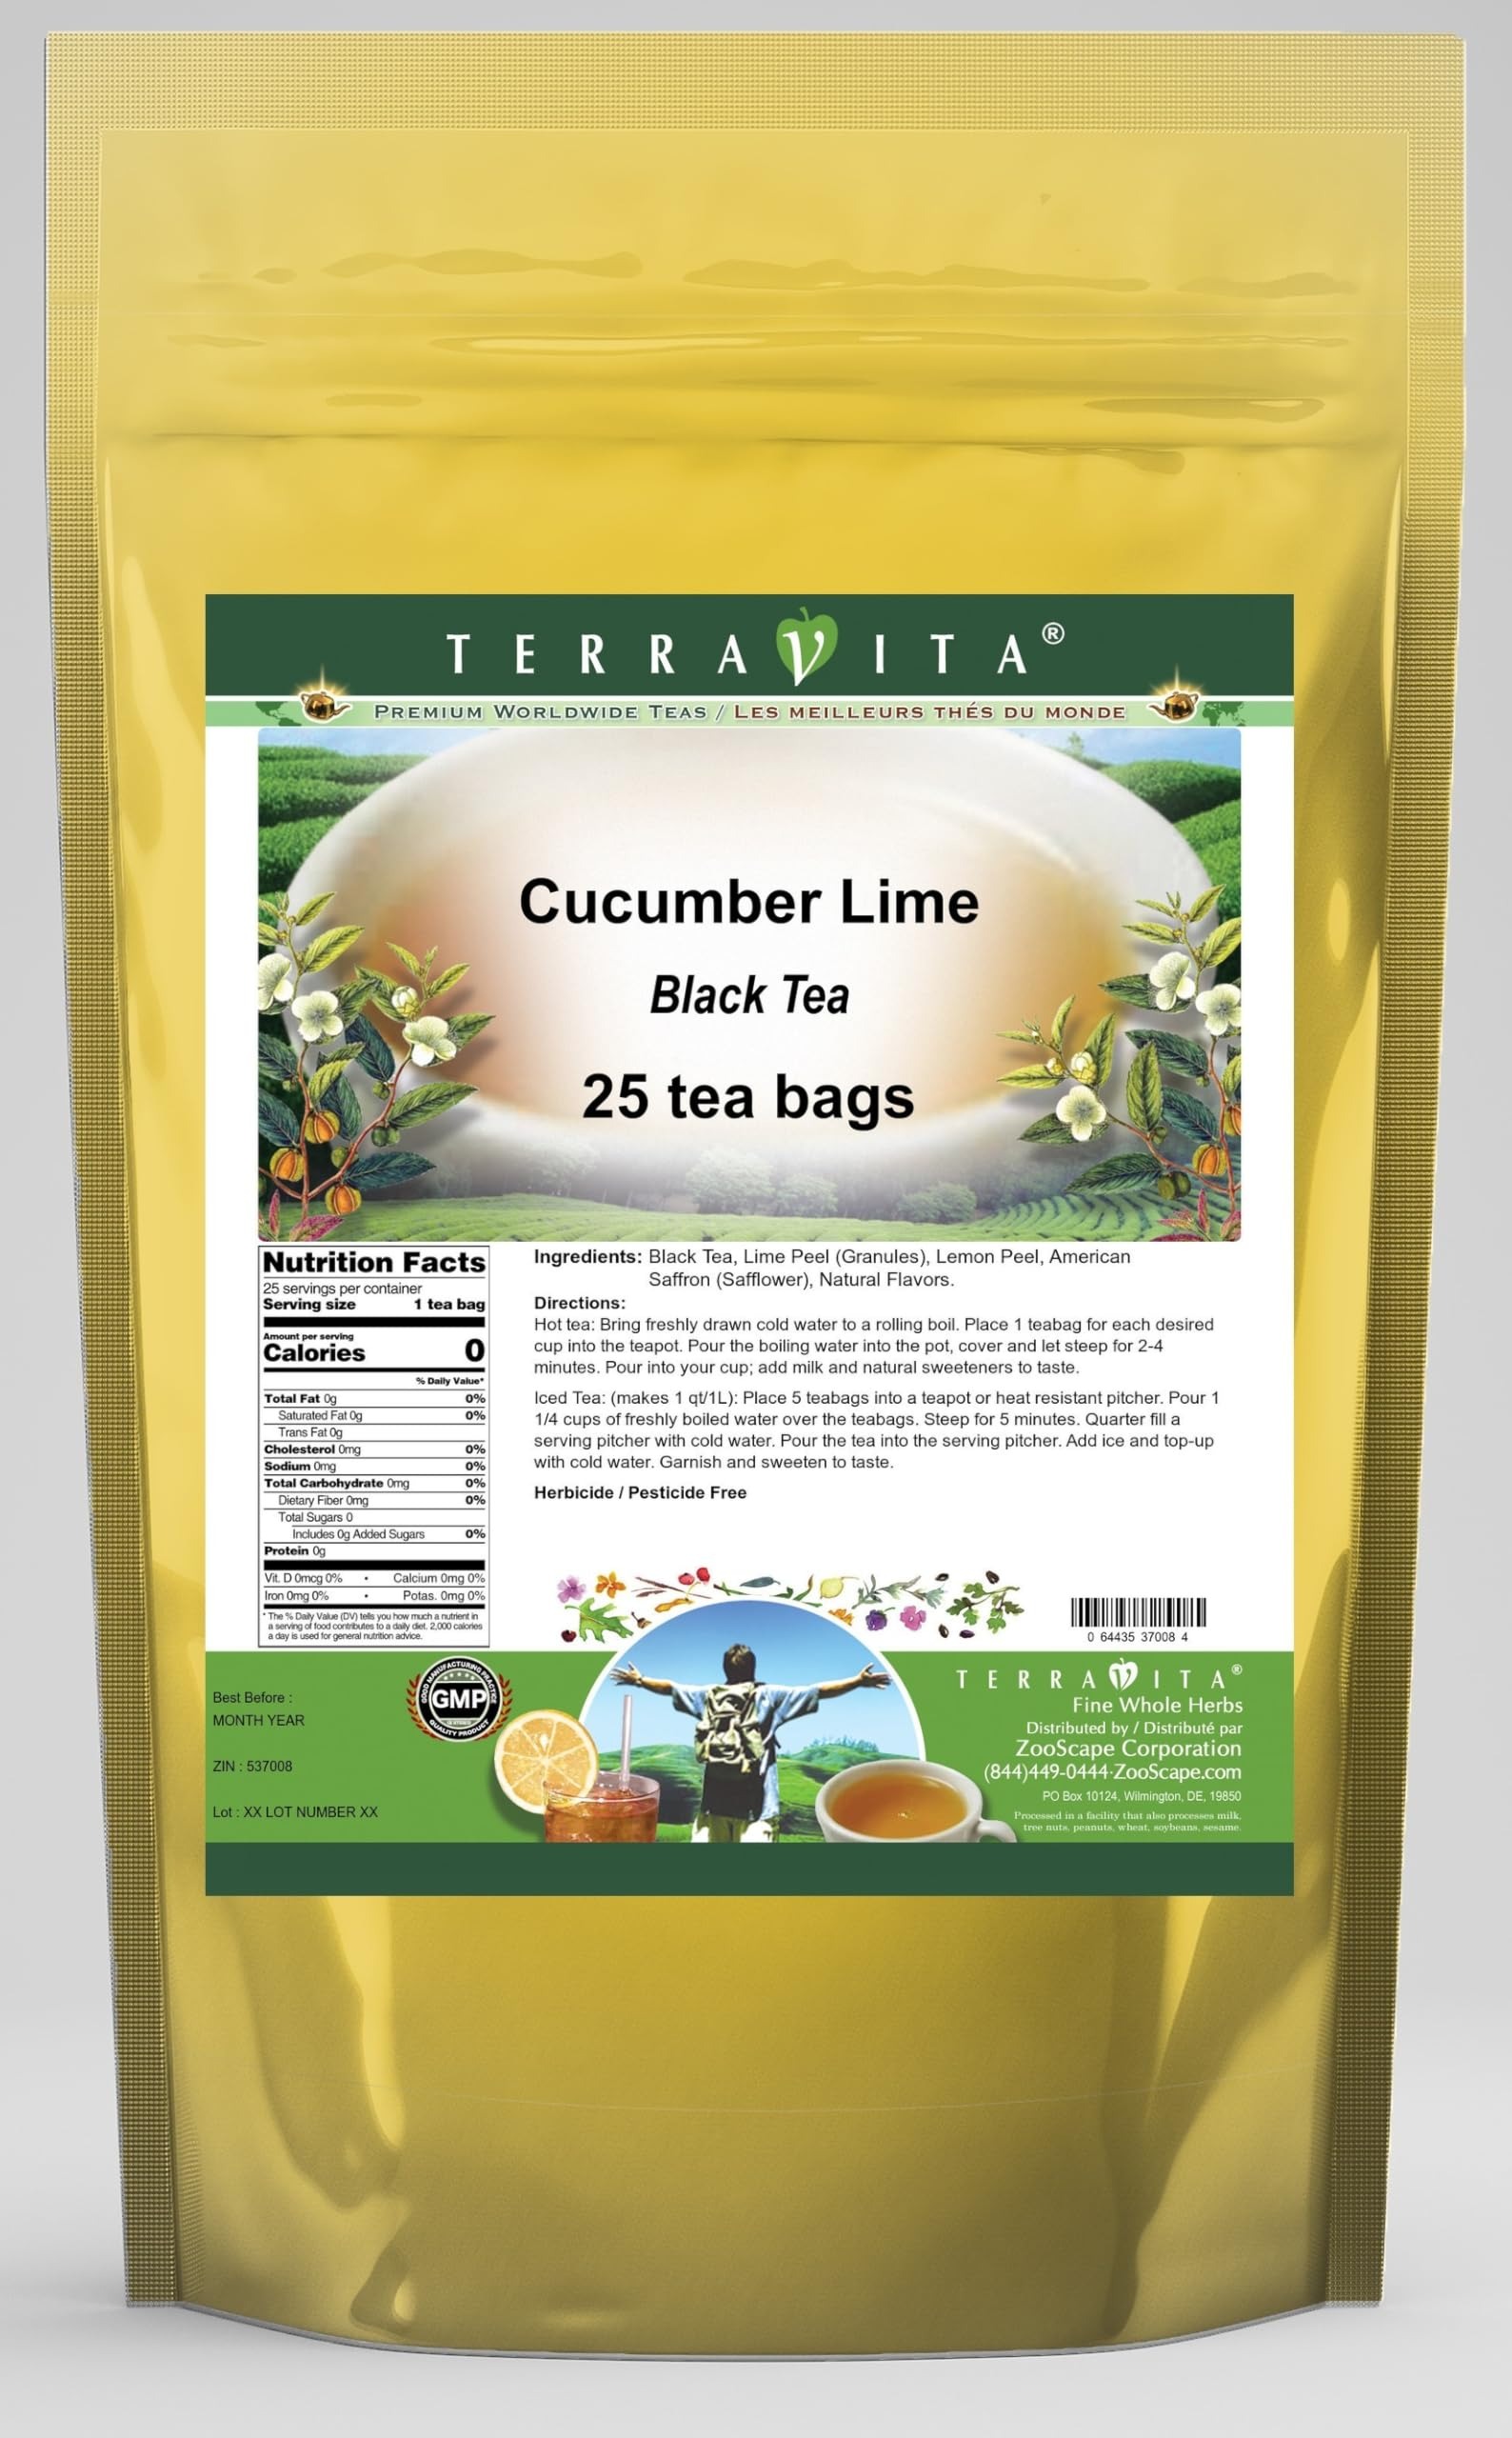
Item Name: Cucumber Lime Black Tea (25 tea bags, ZIN: 537008) - 2 Pack
Bullet Point 1: Our Cucumber Lime Black Tea is a tasty flavored Black tea with Lime Peel, Lemon Peel and American Saffron (Safflower) that has a refreshing taste that will impress you! The unique Cucumber Lime taste is delicious! - Ingredients: Black tea, Lime Peel, Lemon Peel, American Saffron (Safflower) and Natural Cucumber Lime Flavor.
Bullet Point 2: No fillers.
Bullet Point 3: Manufacturer: TerraVita
Bullet Point 4: Size: 25 tea bags
Bullet Point 5: Black Tea Bags - Packed in a convenient upright pouch!
Product Description: Our Cucumber Lime Black Tea is a tasty flavored Black tea with Lime Peel, Lemon Peel and American Saffron (Safflower) that has a refreshing taste that will impress you! The unique Cucumber Lime taste is delicious! - Ingredients: Black tea, Lime Peel, Lemon Peel, American Saffron (Safflower) and Natural Cucumber Lime Flavor. - Hot tea brewing method: Bring freshly drawn cold water to a rolling boil. Place 1 teabag for each desired cup into the teapot. Pour the boiling water into the pot, cover and let steep for 2-4 minutes. Pour into your cup; add milk and natural sweeteners to taste. - Iced tea brewing method: (to make 1 liter/quart): Place 5 teabags into a teapot or heat resistant pitcher. Pour 1 1/4 cups of freshly boiled water over the teabags. Steep for 5 minutes. Quarter fill a serving pitcher with cold water. Pour the tea into the serving pitcher. Add ice and top-up with cold water. Garnish and sweeten to taste. - TerraVita is an exclusive line of premium-quality, natural source products that use only the finest, purest and most potent ingredients found around the world. TerraVita is hallmarked by the highest possible standards of purity, potency, stability and freshness. All of our products are prepared with the highest elements of quality control, from raw materials through the entire manufacturing process, up to and including the moment that the bottles or bags are sealed for freshness and shipped out to you. Our highest possible standards are certified by independent laboratories and backed by our personal guarantee. - TerraVita exists to meet and ensure your family's health and wellness without the harmful effects of chemicals and health products. We strive to make all of our products affordable and reliable and are constantly searching the market to maintain
Value: 50.0
Unit: Count

Price: 32.2